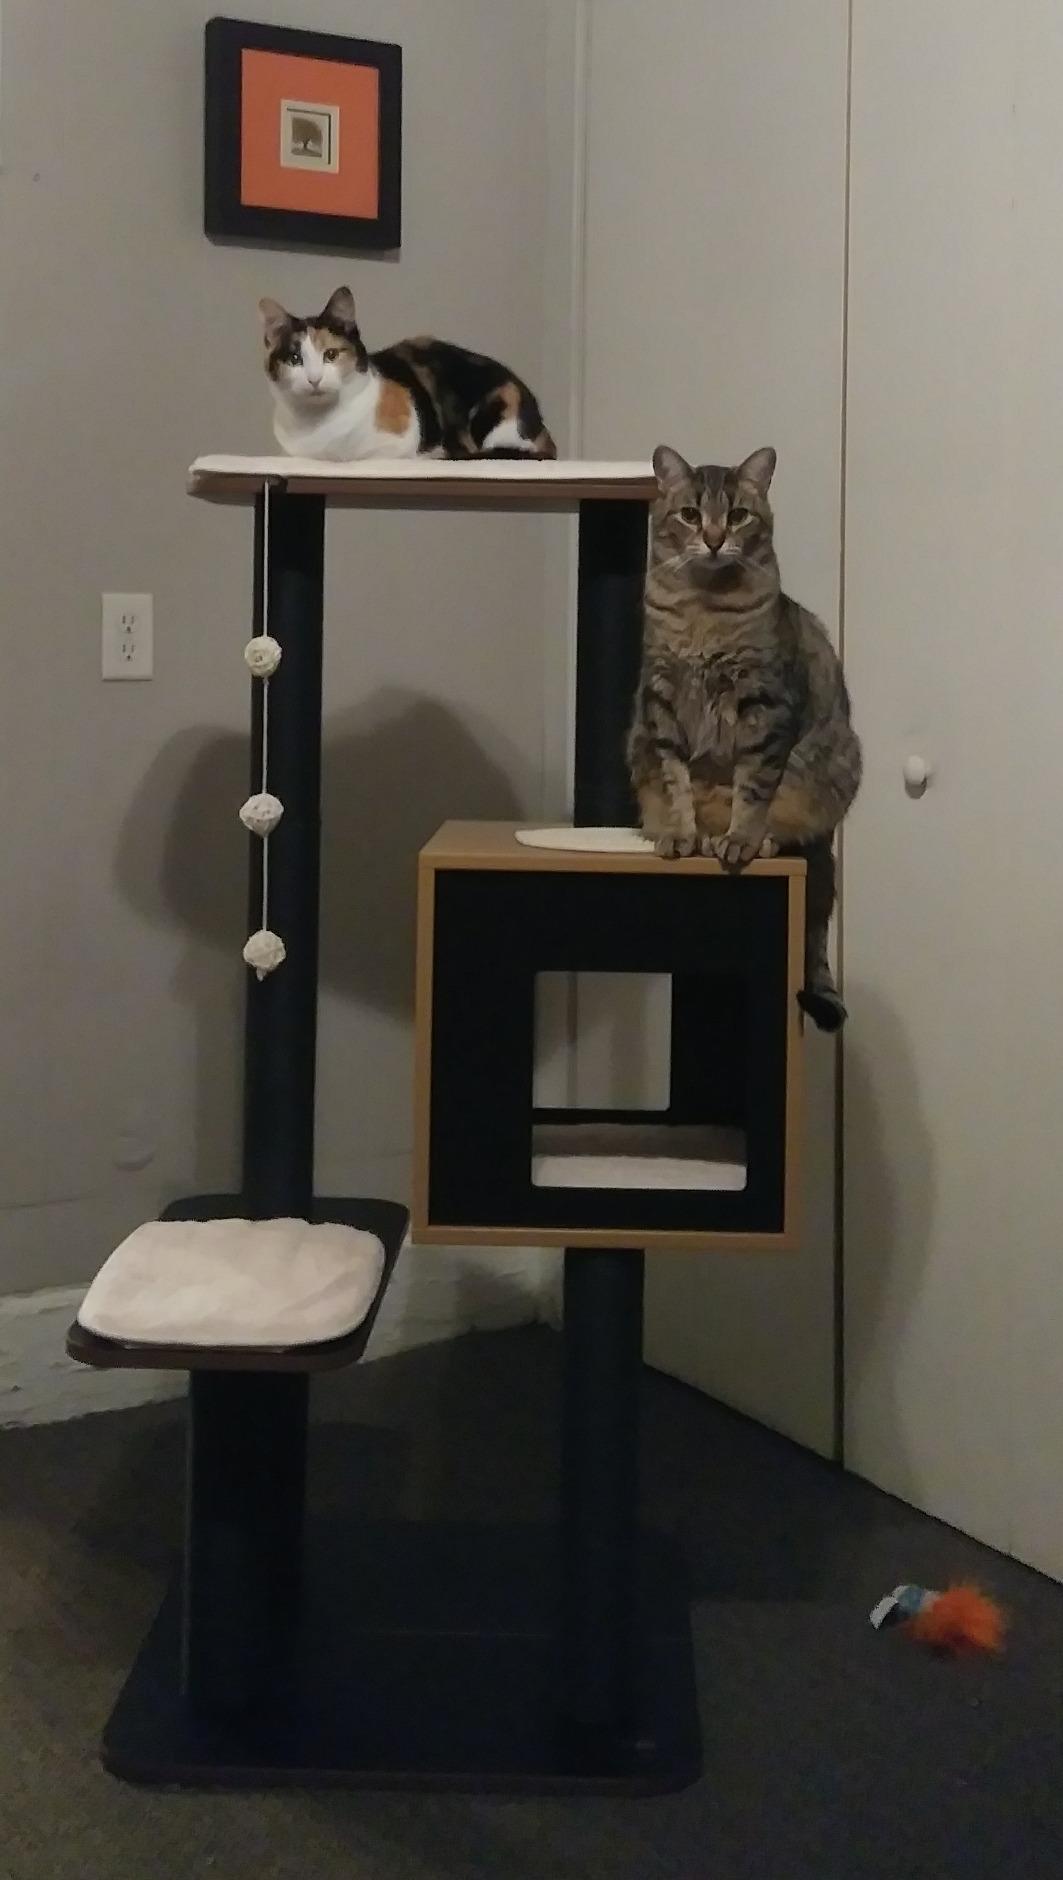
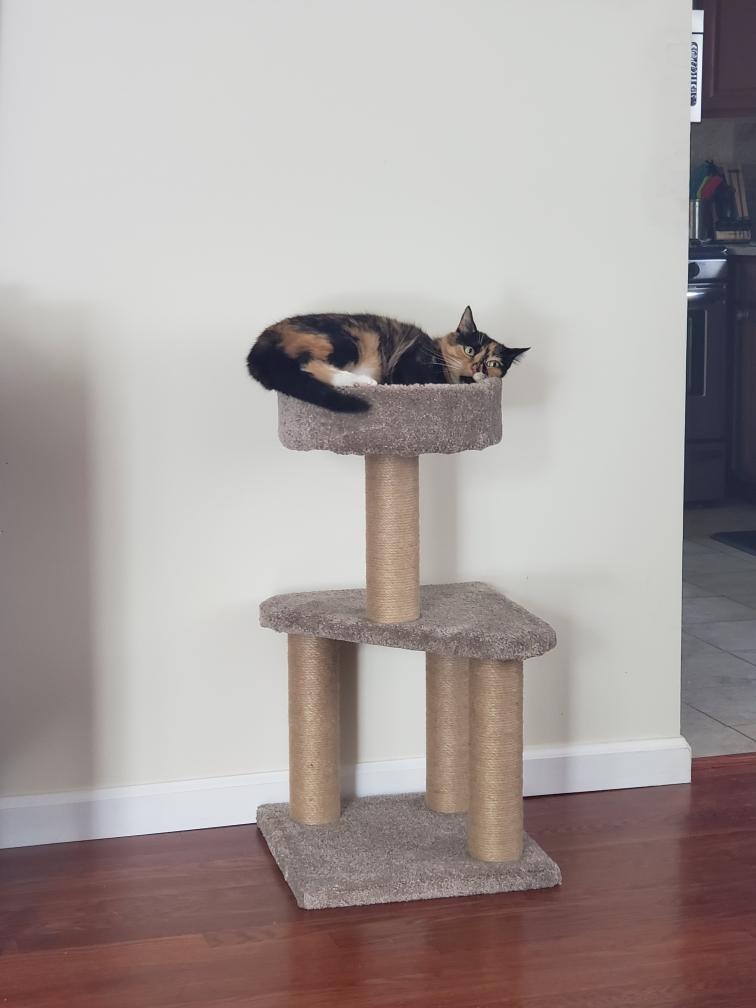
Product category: items_cat tree
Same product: no